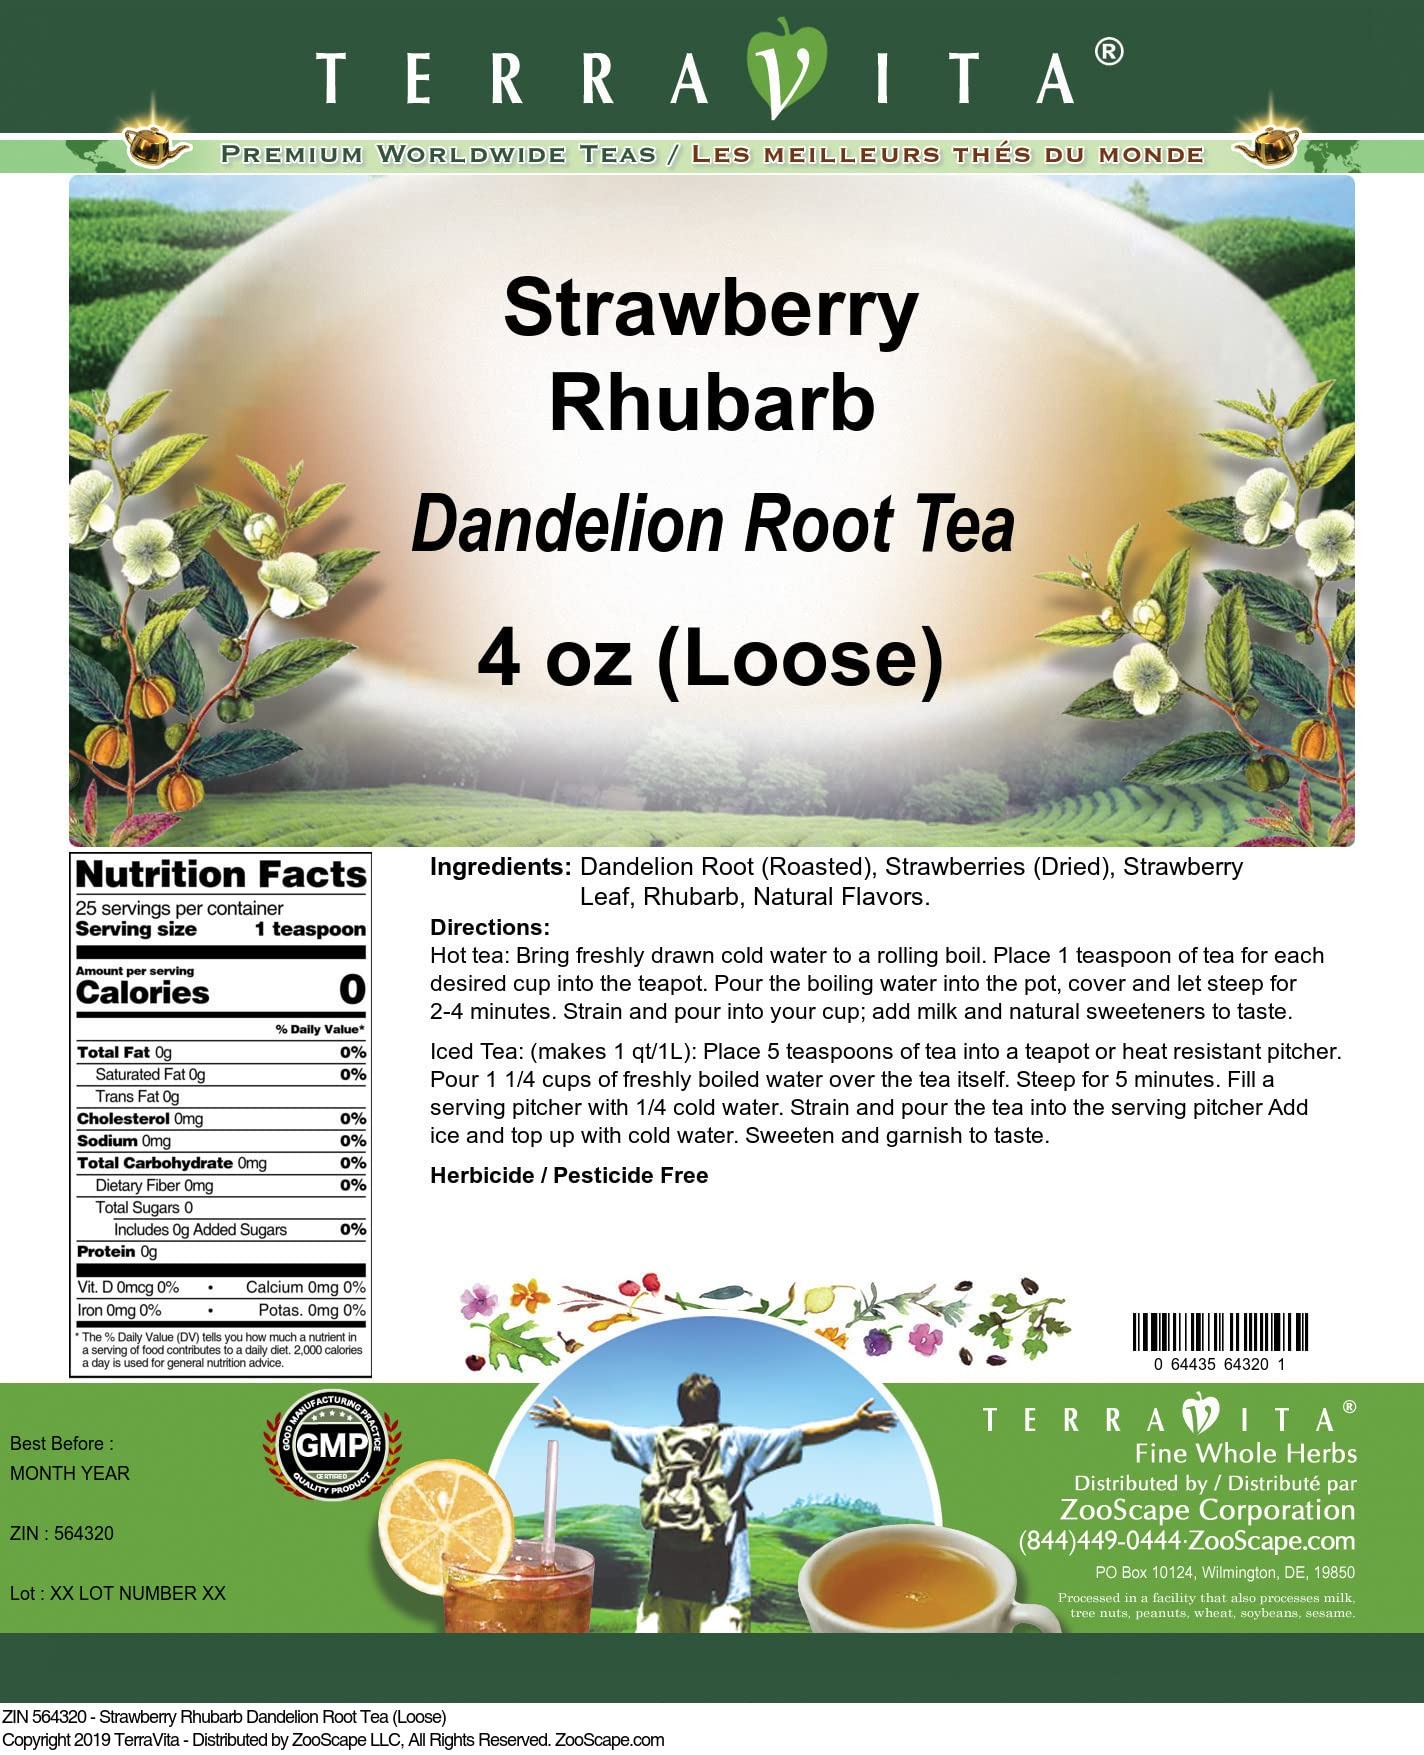
Item Name: Strawberry Rhubarb Dandelion Root Tea (Loose) (4 oz, ZIN: 564320) - 3 Pack
Bullet Point 1: Our Strawberry Rhubarb Dandelion Root tea is a delicious naturally flavored Dandelion Root coffee substitute with Strawberries, Strawberry Leaf and Rhubarb that you will enjoy relaxing with anytime! The natural and caffeine-free Strawberry Rhubarb taste is delicious! - Ingredients: Dandelion Root, Strawberries, Strawberry Leaf, Rhubarb and Natural Strawberry Rhubarb Flavor.
Bullet Point 2: No fillers.
Bullet Point 3: Manufacturer: TerraVita
Bullet Point 4: Size: 4 oz
Bullet Point 5: Loose Leaf Dandelion Root Tea - Packed in a convenient upright pouch!
Product Description: Our Strawberry Rhubarb Dandelion Root tea is a delicious naturally flavored Dandelion Root coffee substitute with Strawberries, Strawberry Leaf and Rhubarb that you will enjoy relaxing with anytime! The natural and caffeine-free Strawberry Rhubarb taste is delicious! - Ingredients: Dandelion Root, Strawberries, Strawberry Leaf, Rhubarb and Natural Strawberry Rhubarb Flavor. - Hot tea brewing method: Bring freshly drawn cold water to a rolling boil. Place 1 teaspoon of tea for each desired cup into the teapot. Pour the boiling water into the pot, cover and let steep for 2-4 minutes. Strain and pour into your cup; add milk and natural sweeteners to taste. - Iced tea brewing method: (to make 1 liter/quart): Place 5 teaspoons of tea into a teapot or heat resistant pitcher. Pour 1 1/4 cups of freshly boiled water over the tea itself. Steep for 5 minutes. Fill a serving pitcher with 1/4 cold water. Strain and pour the tea into the serving pitcher Add ice and top up with cold water. Sweeten and garnish to taste. - TerraVita is an exclusive line of premium-quality, natural source products that use only the finest, purest and most potent ingredients found around the world. TerraVita is hallmarked by the highest possible standards of purity, potency, stability and freshness. All of our products are prepared with the highest elements of quality control, from raw materials through the entire manufacturing process, up to and including the moment that the bottles or bags are sealed for freshness and shipped out to you. Our highest possible standards are certified by independent laboratories and backed by our personal guarantee. - TerraVita exists to meet and ensure your family's health and wellness without the harmful effects of chemicals and health products. We strive to make all of
Value: 12.0
Unit: Ounce

Price: 52.41